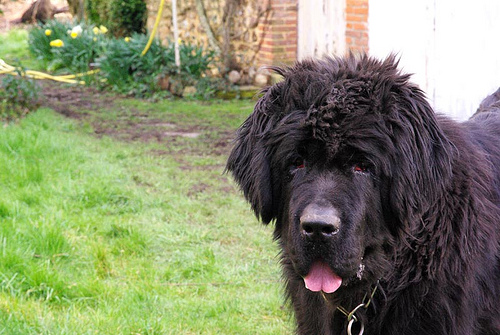
Animal: dog
Breed: newfoundland